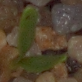
Label: sugar_beet